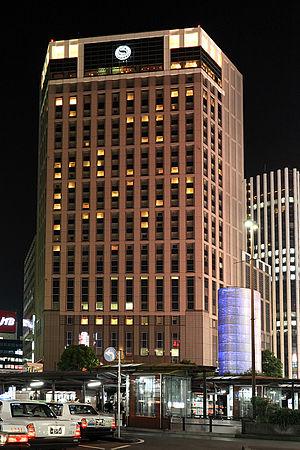
Le Yokohama Bay Sheraton Hotel & Towers est un gratte-ciel construit à Yokohama dans la banlieue de Tokyo en 1998. à 1991. Il mesure 115 mètres de hauteur et abrite un hôtel de la chaine Sheraton.
Sheraton Hotels & Resorts, en abrégé Sheraton, est une chaîne d'hôtels internationale américaine fondée en 1937 et appartenant au groupe Marriott International.